Henry Revell

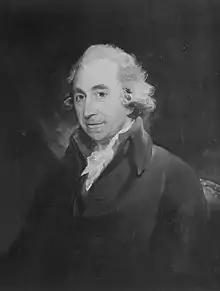
Portrait of Henry Revell

Henry Revell (1767–1847) was a London radical of the Reform Bill period, a leading figure in the National Political Union.